MB2 Motorsports

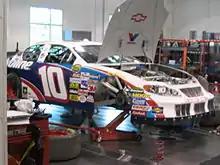
Scott Riggs' No. 10 Valvoline Chevy in the MB2 shop in 2005.

In 2001, Valvoline became the team's new sponsor, with Benson remaining the driver. Additionally, Valvoline purchased an ownership stake in the No. 10 team, becoming the first corporation to own a NASCAR team. The No. 10 team's name was changed to MBV Motorsports to reflect Valvoline's presence (though the overall team remained MB2). Benson and Valvoline returned for the full season in 2002. He eventually drove to his first career win at the 2002 Pop Secret 400 at Rockingham.